Quintet/Sextet

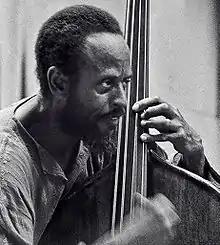
Percy Heath (1977)

Critics Richard Cook and Brian Morton awarded the album 4 out of 5 stars in "Penguin Guide to Jazz". Scott Yanow from Allmusic only gave the album 3 out of 5 stars, and stated it was "one of the most obscure of [Davis's] Prestige recordings", but its quality is still "fairly high". He named "Dr. Jackle" and "Minor March" as his highlights.